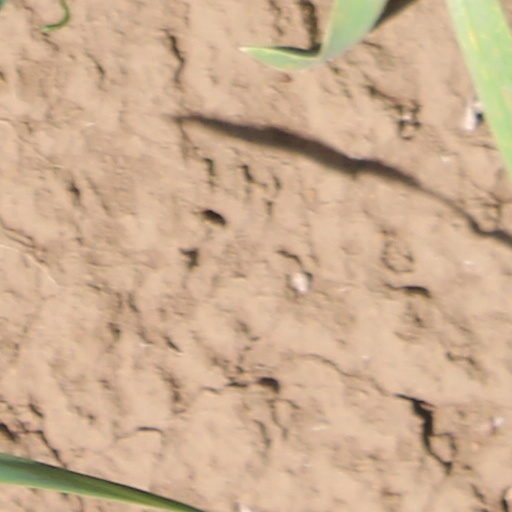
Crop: wheat